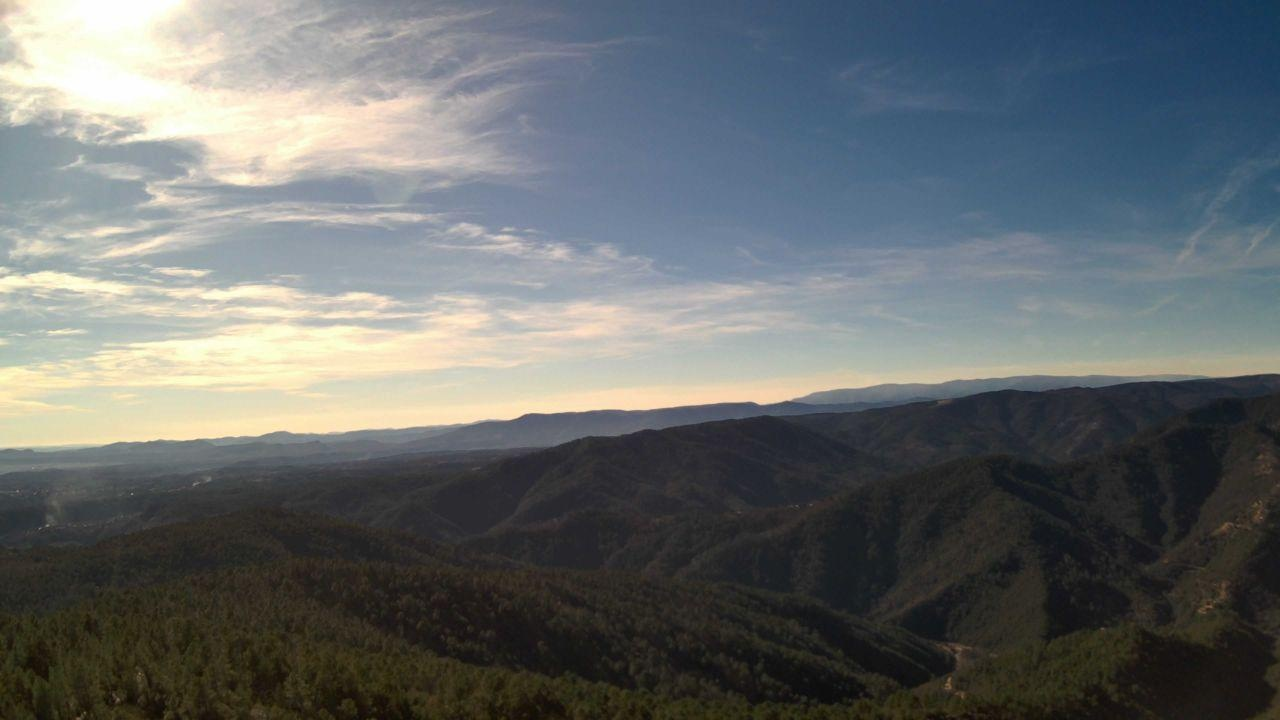
Fire: no
Smoke: yes